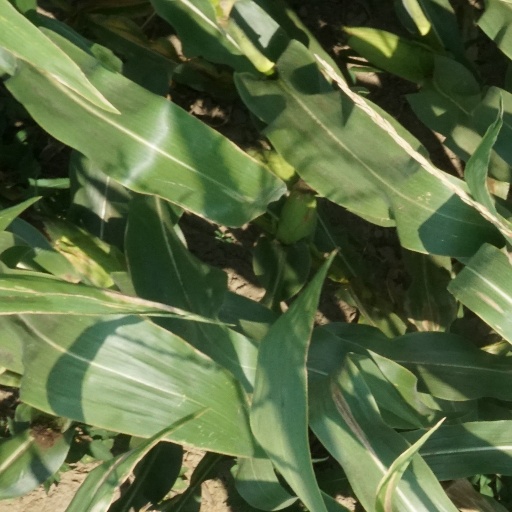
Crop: maize; corn